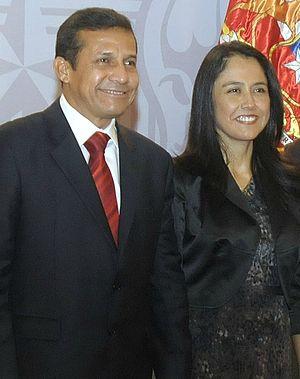
Ollanta Moisés Humala Tasso, né le 27 juin 1962 à Lima, est un militaire et homme d'État péruvien.